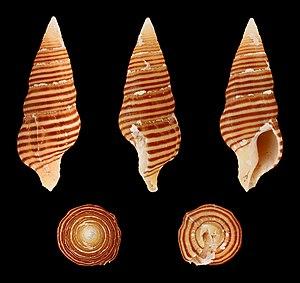
Fasciolariidae est une famille de mollusques gastéropodes de l'ordre des Neogastropoda.